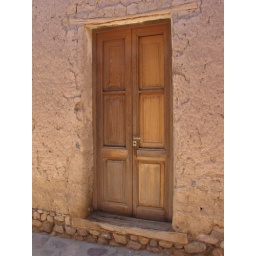
Una puerta escondida en una calle angosta de Humahuaca.Is a hiden door in a small narrow street in Humahuaca